Open defecation

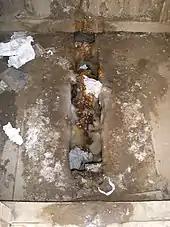
A dirty pit latrine in Mongolia leading people to choose open defecation instead

Sometimes people have access to a toilet, but the toilet might be broken, or of poor quality – outdoor toilets (pit latrines in particular) typically are devoid of any type of cleaning and have strong unpleasant odors. Some toilets are not well lit at all times, especially in areas that lack electricity. Others lack doors or may not have water. Toilets with maggots or cockroaches are also disliked by people, so they go outside to defecate.